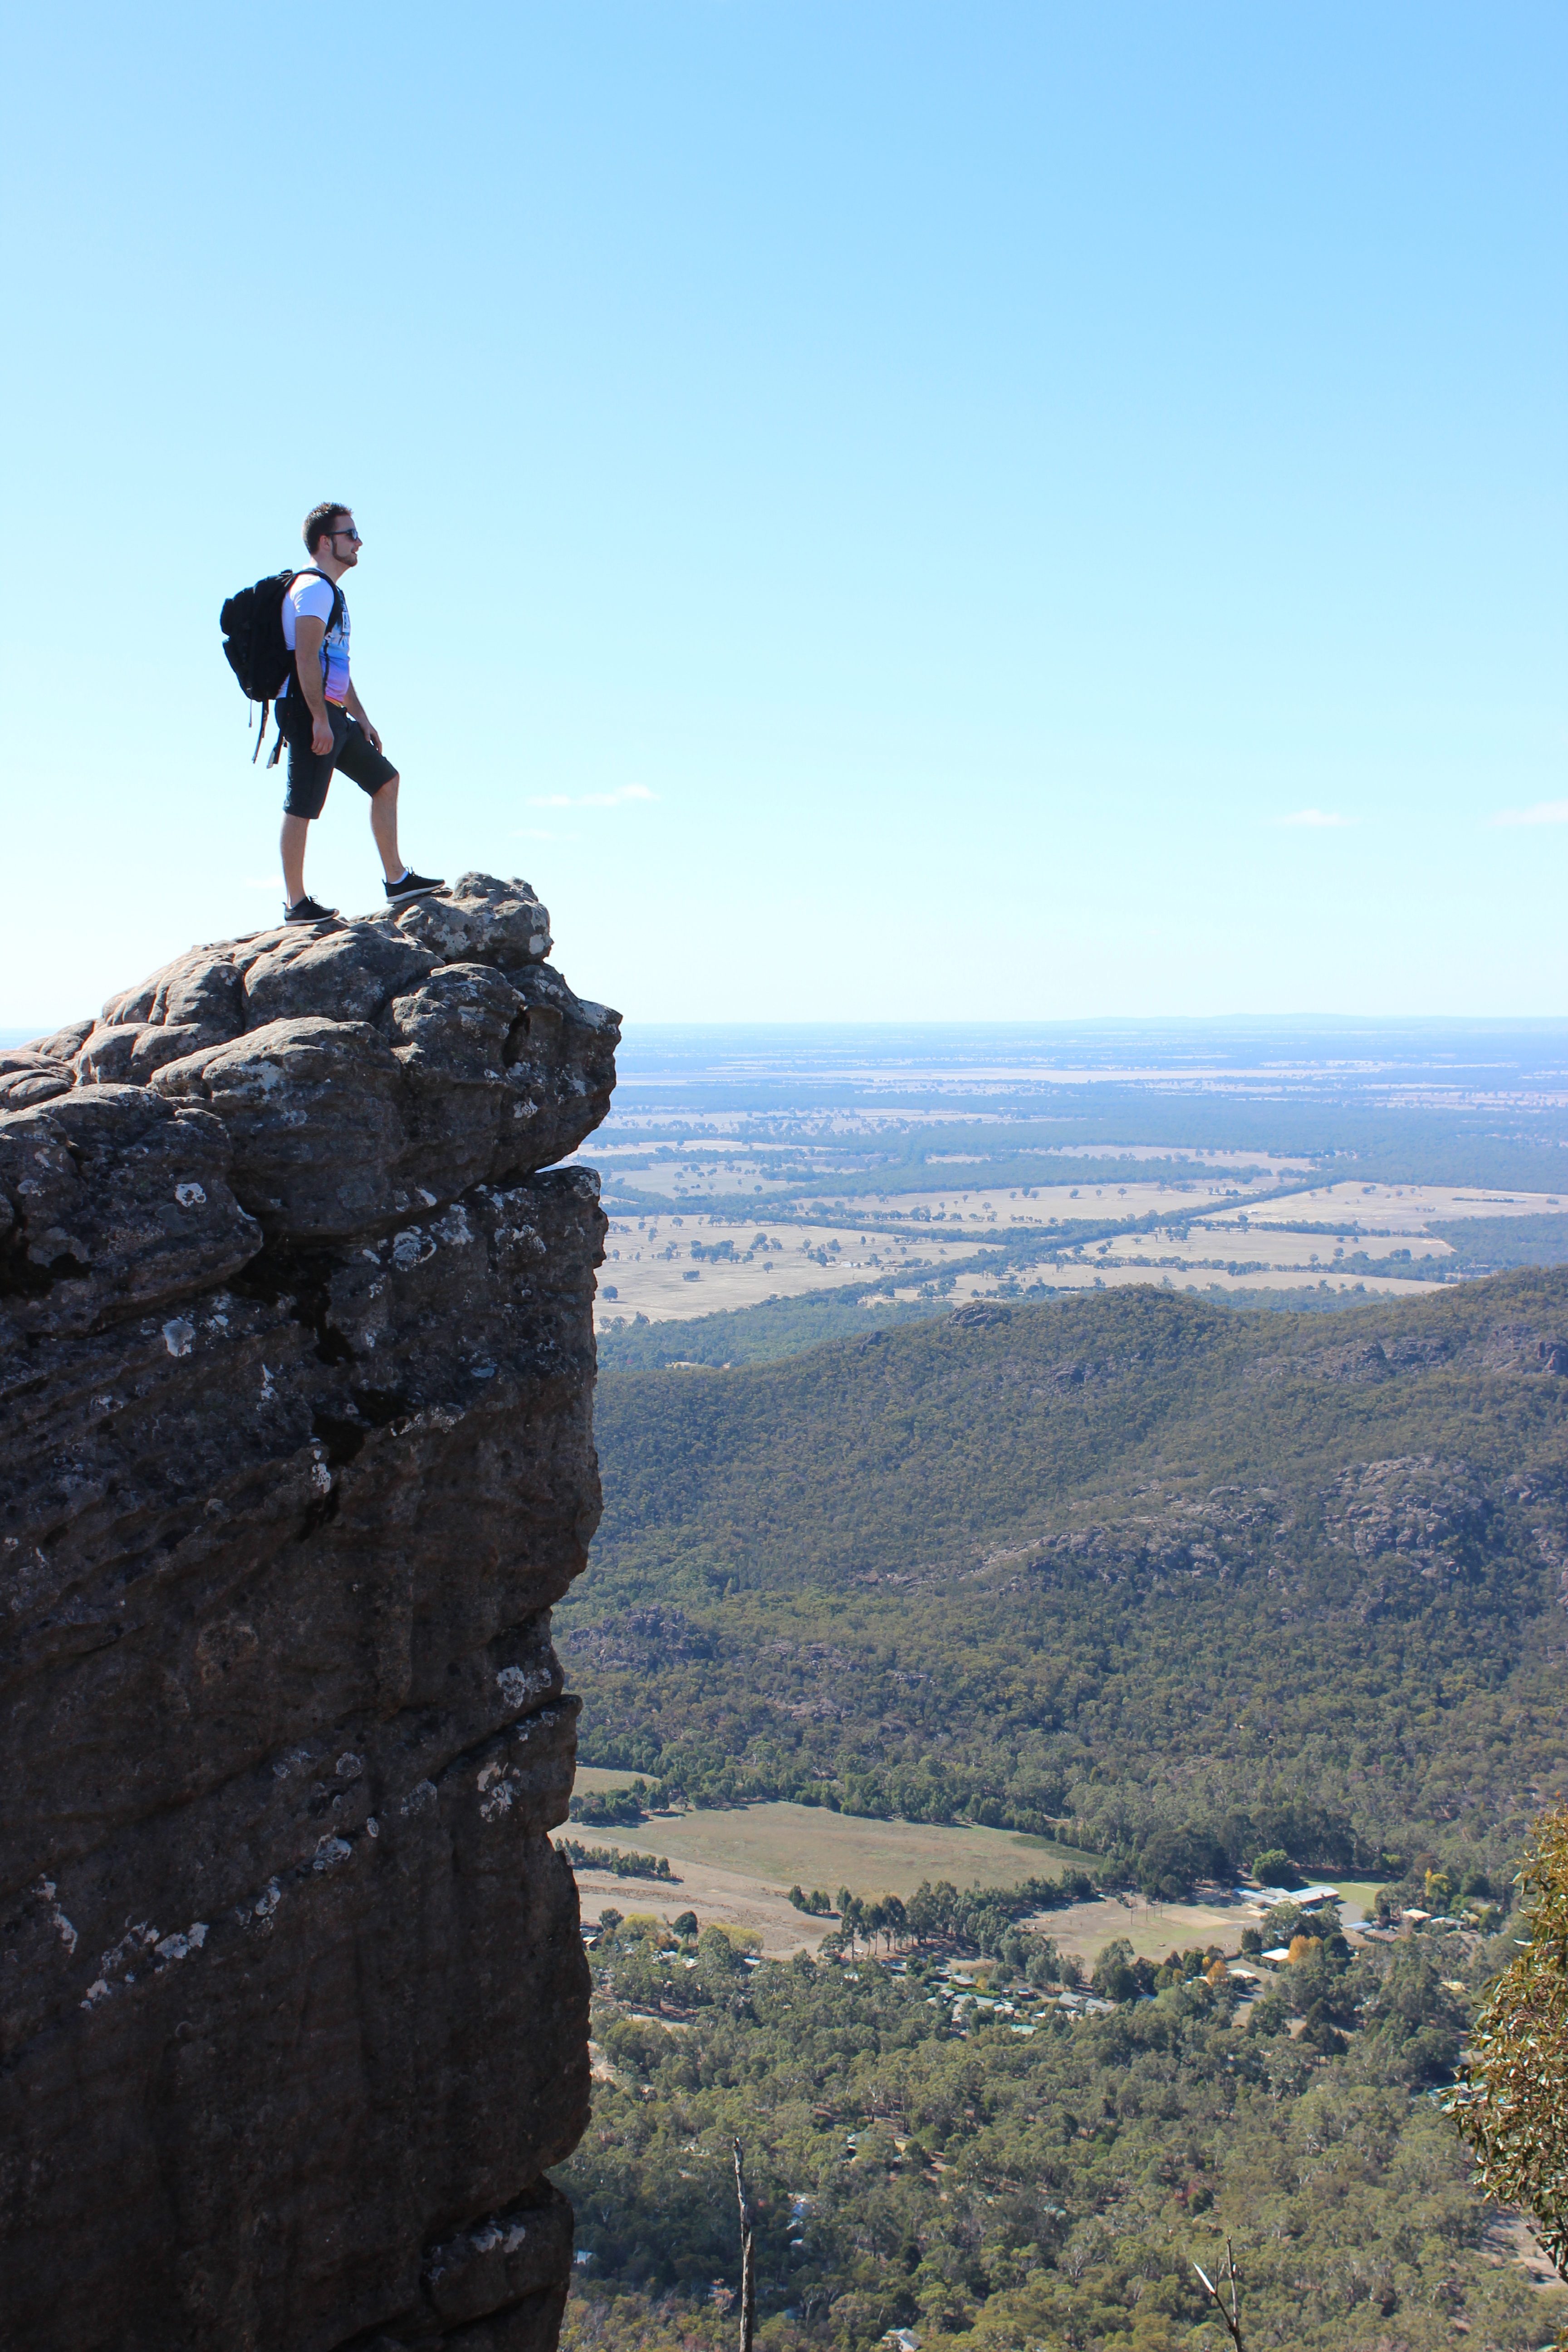
landscape, nature, outdoor, rock, wilderness, walking, mountain, sky, hiking, adventure, backpack, mountain range, looking, recreation, hiker, cliff, scenic, backpacker, climbing, extreme sport, terrain, ridge, summit, mountaineering, edge, geology, sports, trekking, outdoor recreation, mountainous landforms